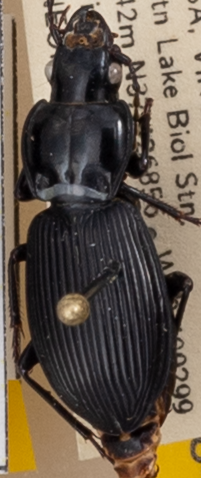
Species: Pterostichus coracinus
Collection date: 2021-06-15
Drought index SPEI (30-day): -0.51
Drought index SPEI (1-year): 0.718
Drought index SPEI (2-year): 1.28